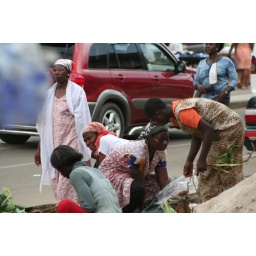
People in the street market in Kumasi